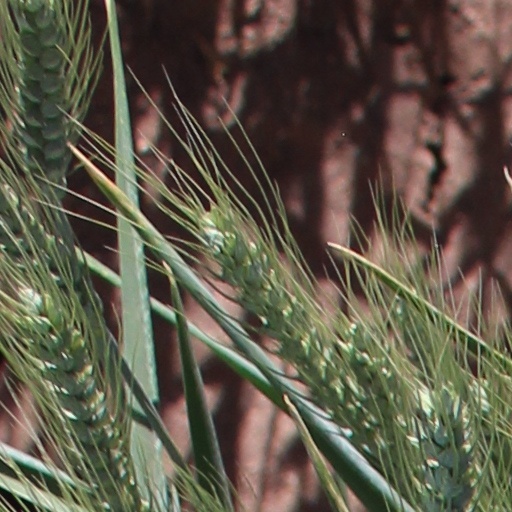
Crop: wheat